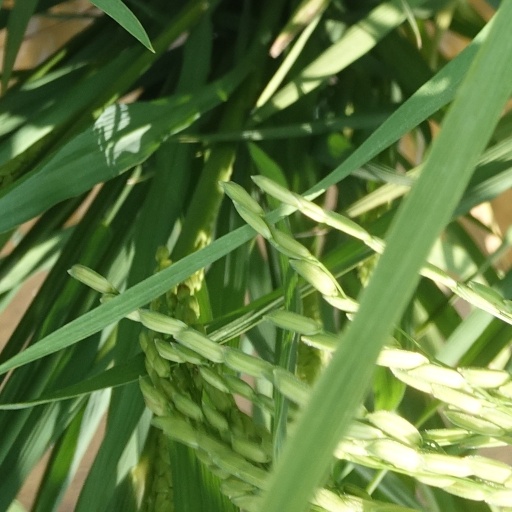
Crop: rice